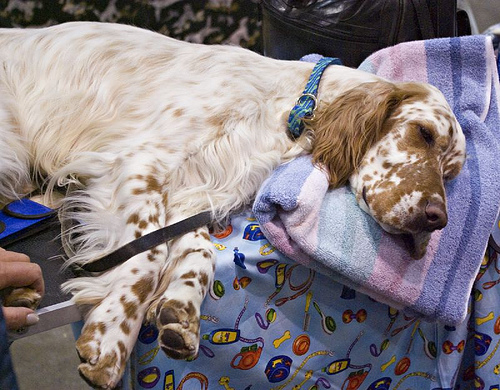
Animal: dog
Breed: english_setter